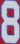
Number: 8